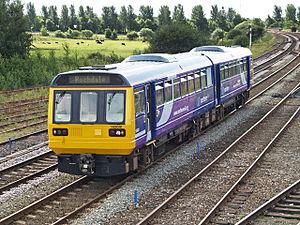
Angel Trains était l'un des principaux loueurs de matériel ferroviaire européen qui ont émergé à la suite de la privatisation de British Rail en 1993 et du trafic fret européen. Les autres principaux loueurs sont Porterbrook, Mitsui Rail Capital Europe, Siemens Dispolok et HSBC Rail.